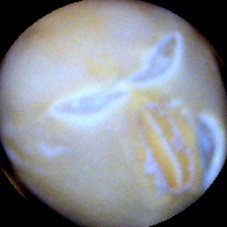
Label: Skin-damaged